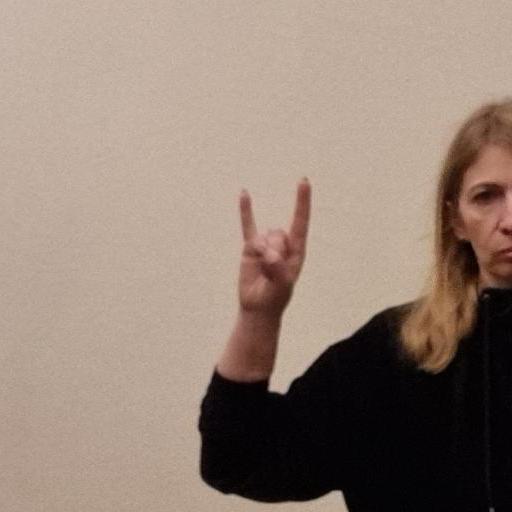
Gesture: rock